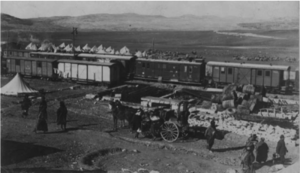
Le chemin de fer Berlin-Bagdad, plus connu sous son nom allemand de Bagdadbahn, est une voie ferrée de 1 600 km de long, construite entre 1903 et 1940 dans l’Empire ottoman et ses États successeurs, pour assurer la liaison entre Konya et Bagdad. En y incluant le chemin de fer anatolien Istanbul-Konya et les voies annexes en Syrie et en Irak, la longueur totale de l’ouvrage atteint 3 205 km, ce qui en fait un des plus grands ouvrages d’infrastructure de l’époque et une des réalisations capitales de l’impérialisme économique allemand.